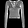
Label: Pullover